Red Heat (1988 film)

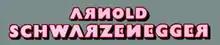
Arnold Schwarzenegger's name in the pseudo-Russian typeface adopted for the titles of "Red Heat"

The script was constantly rewritten during the shoot. Among the writers who worked on it were Hill himself, Harry Kleiner, Troy Kennedy Martin, Steven Meerson & Peter Krikes, and John Mankiewicz & Daniel Pyne. "You've got to understand that Walter likes to create as he goes along", said a source close to the production. "Also, the project was put together quickly based on an idea of his--a Russian cop in Chicago. There was no script." A spokesman for the Writers Guild said Hill was a member in very good standing: "He does tend to hire a lot of people but he pays well above minimums and we feel he's been quite straightforward about screen credit."